Joseph Coulon de Jumonville

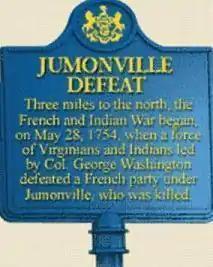
Historical marker describing the death of Jumonville

Joseph Coulon de Villiers, Sieur de Jumonville (September 8, 1718 – May 28, 1754) was a French Canadian military officer. His last rank was second ensign ("enseigne en second"). Jumonville's defeat and killing at the Battle of Jumonville Glen by forces led by George Washington was one of the sparks that ignited the Seven Years' War, also known as the French and Indian War in the United States.